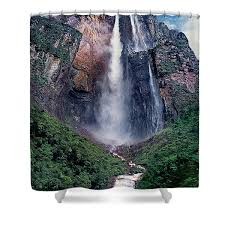
Landmark: Angel Falls